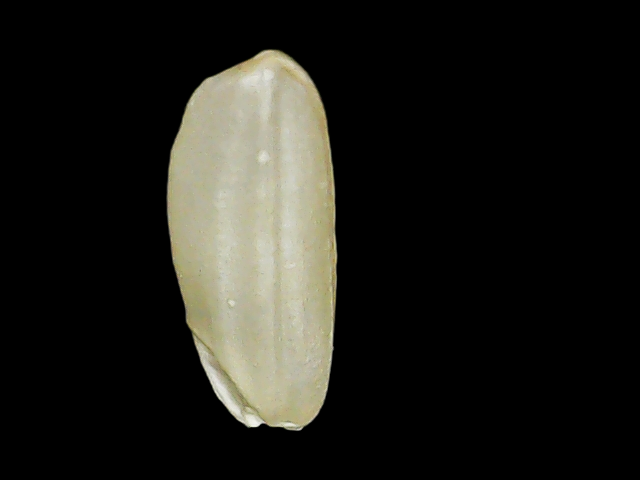
Rice variety: Binadhan23